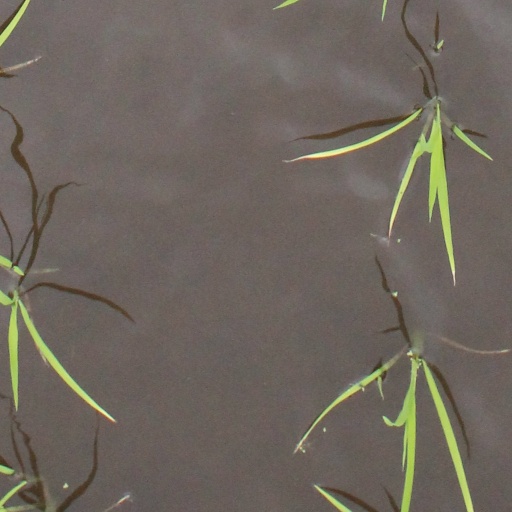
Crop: rice